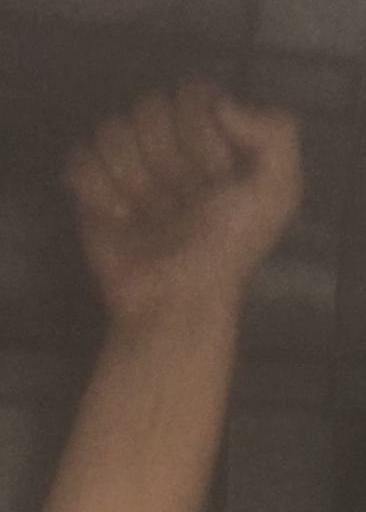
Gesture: fist